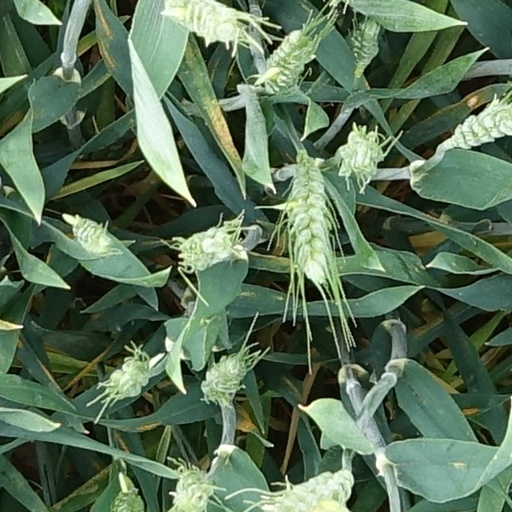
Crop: wheat